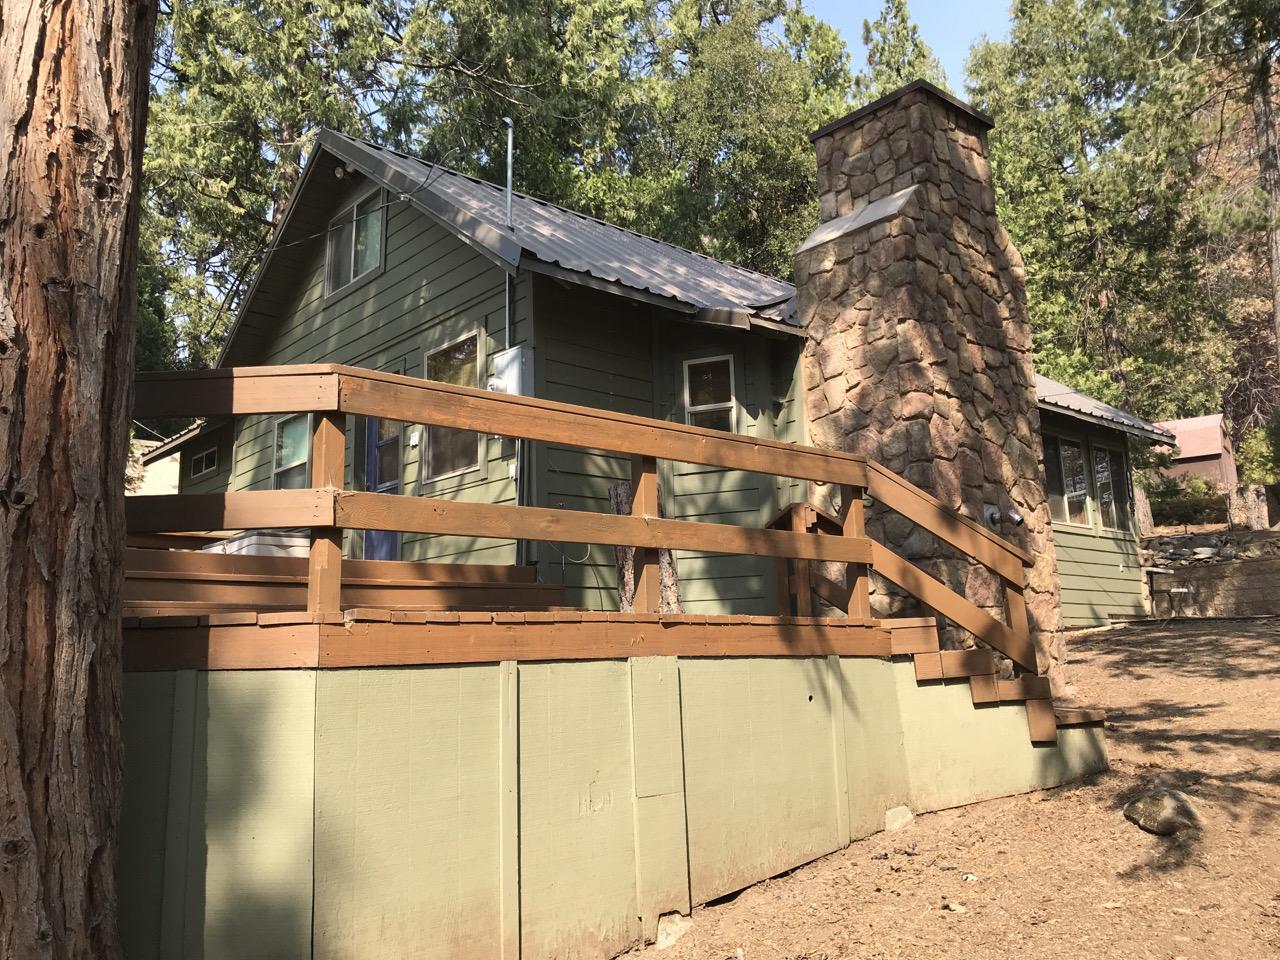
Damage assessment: no_damage